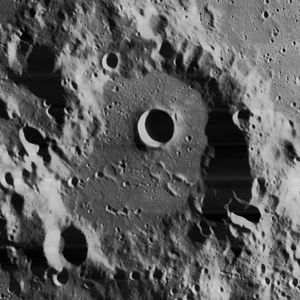
Casatus (månekrater)
Casatus er et nedslagskrater på Månen. Det befinder sig på Månens forside nær den sydlige rand og er opkaldt efter den italienske matematiker Paolo Casati.